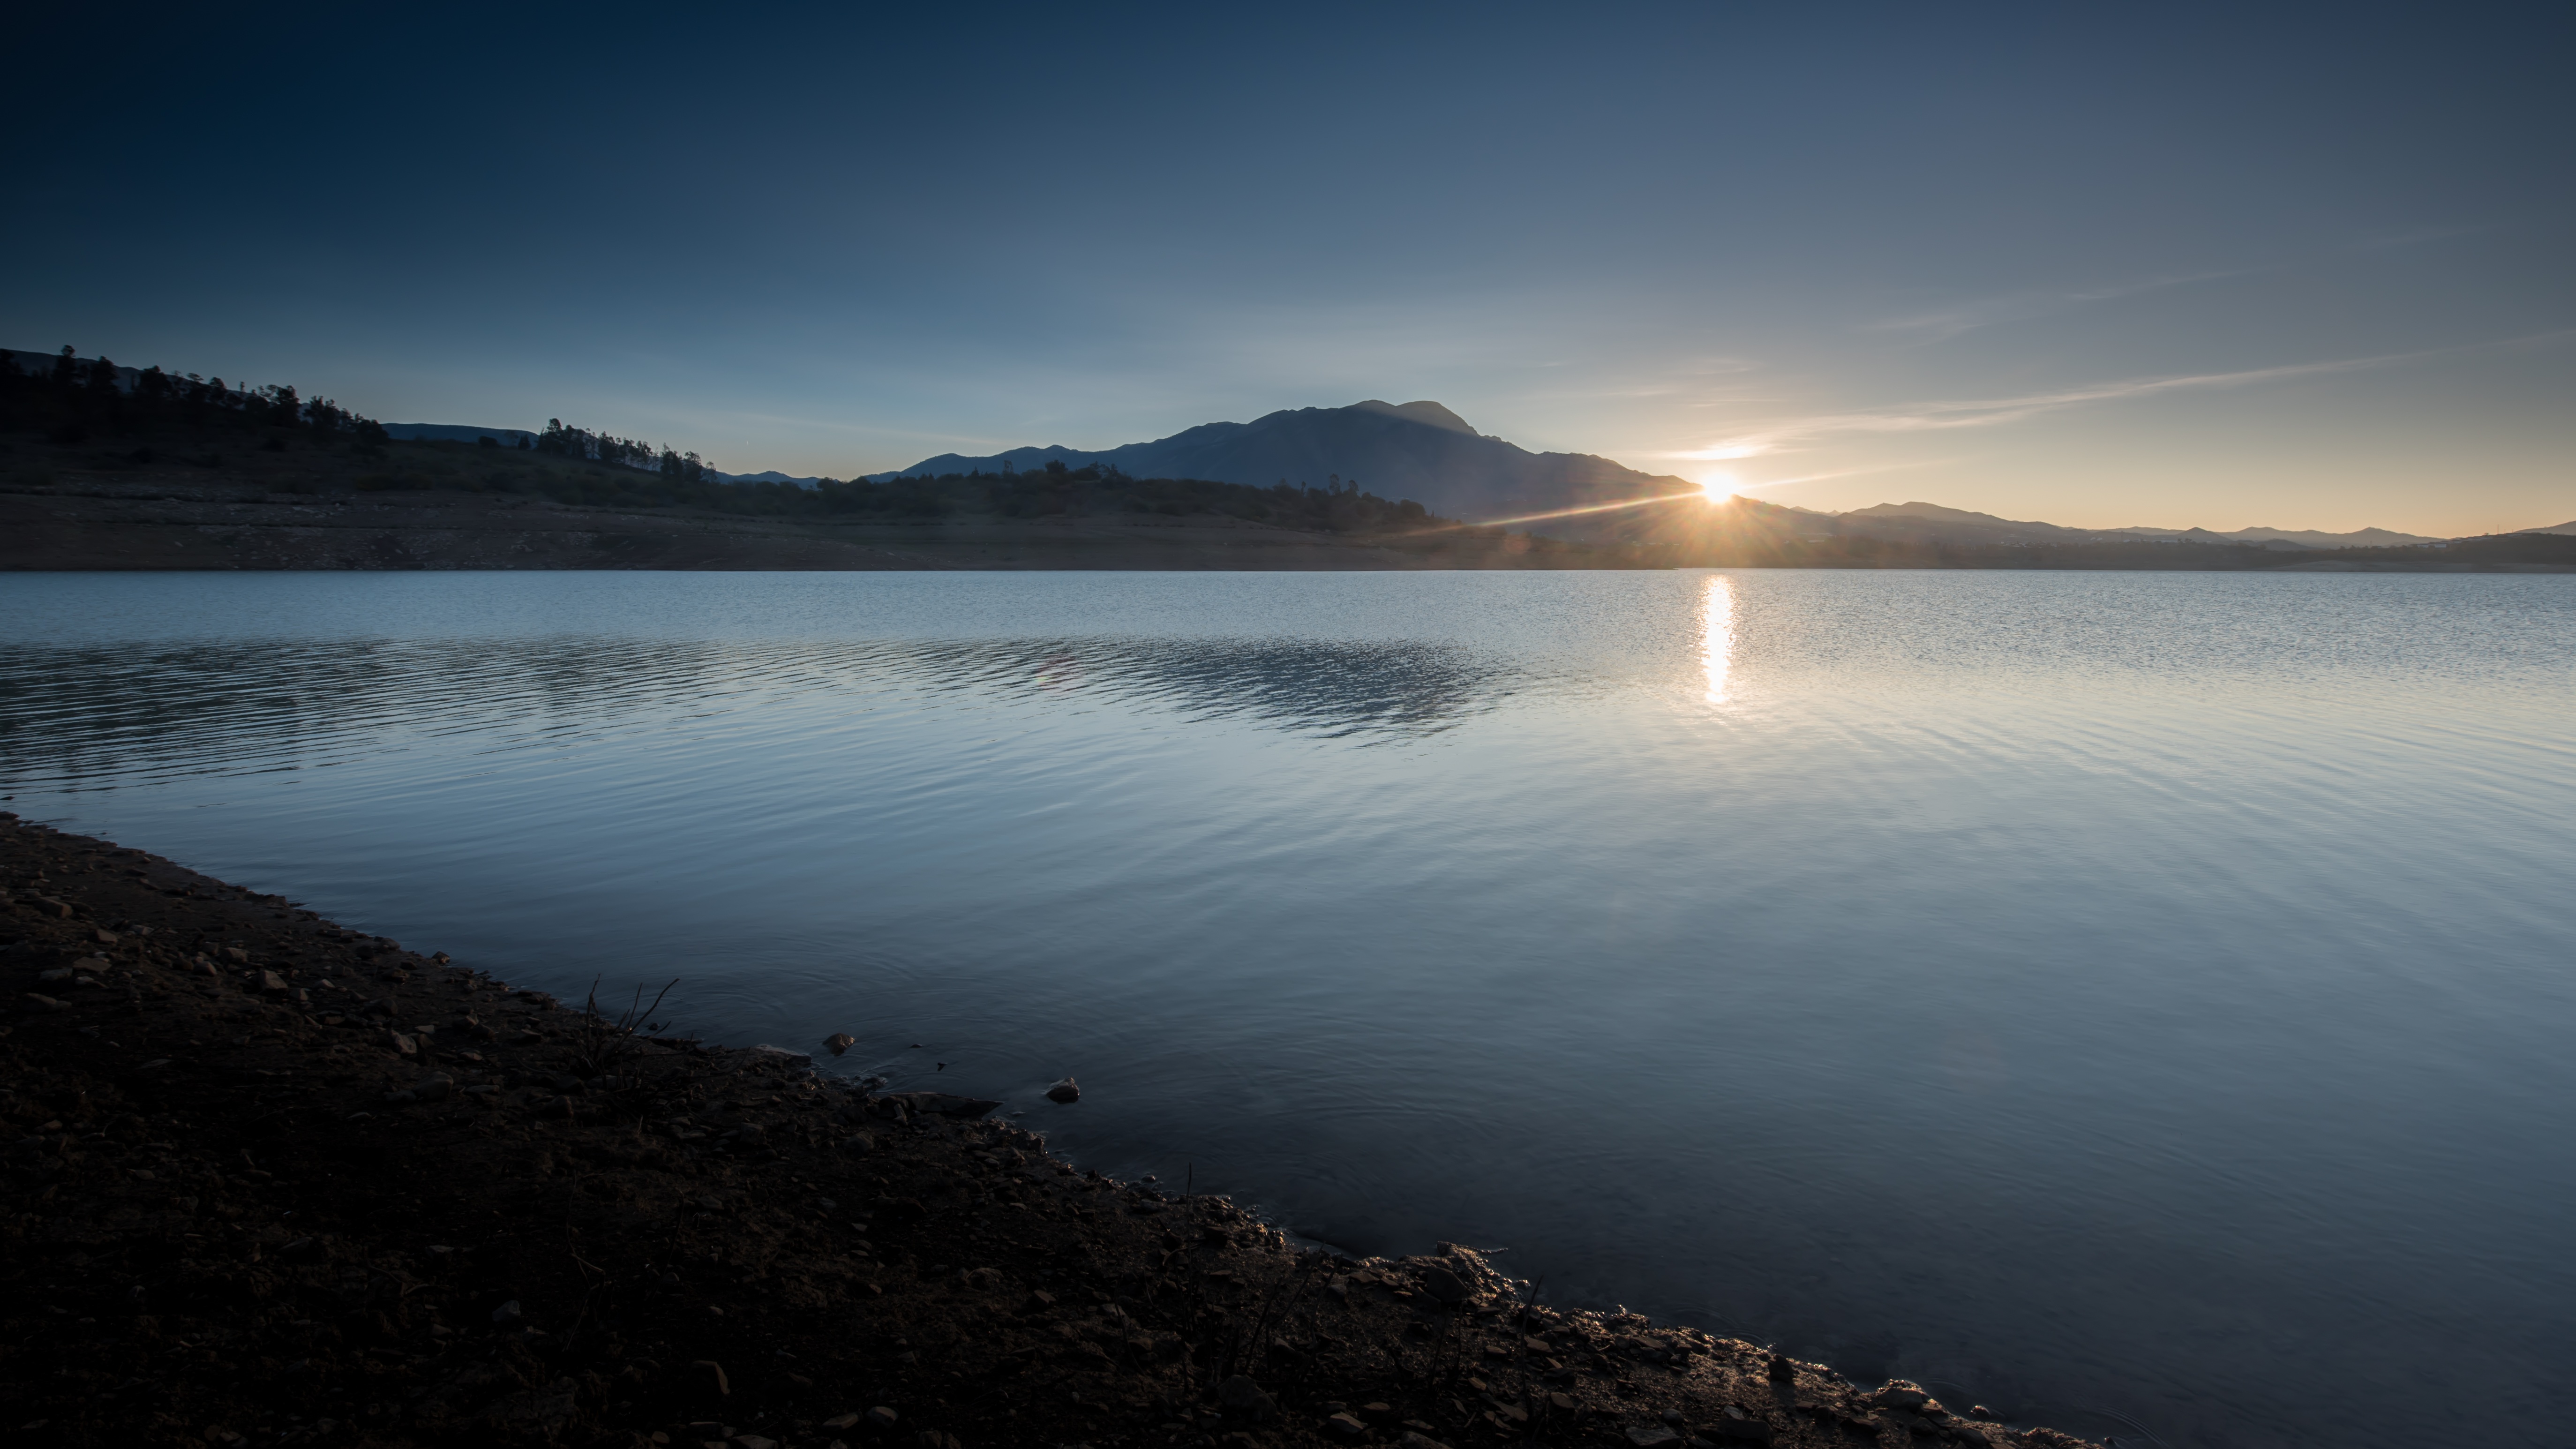
sea, coast, water, nature, horizon, marsh, mountain, light, cloud, sky, sun, sunrise, sunset, sunlight, morning, shore, lake, dawn, river, dusk, evening, reflection, calm, bay, blue, reservoir, body of water, stillness, rocks, stones, clouds, spain, backlight, andalusia, rays, loch, highlights, malaga, stelae, vi uela, axarquia, atmospheric phenomenon